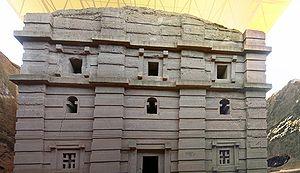
L'église St Emmanuel fait partie du groupe Est. Son ornementation extérieure reprend des thèmes axoumites. Elle est reliée à l'église Bet Mercurios par un tunnel de 35 m de long.